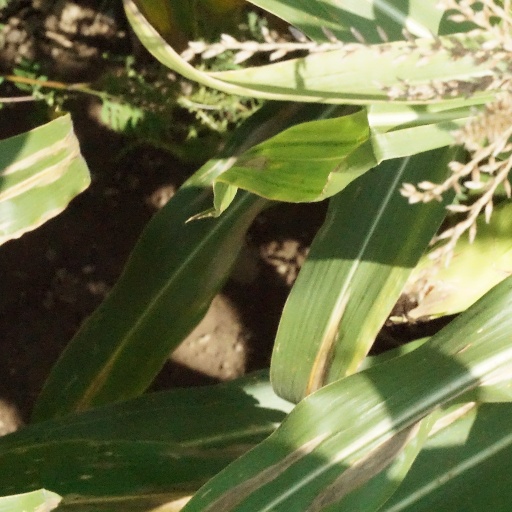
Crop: maize; corn